Burke's Garden Central Church and Cemetery

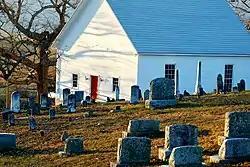

Burkes Garden Central Lutheran Church, listed as Burkes Garden Central Church and Cemetery, is a historic Lutheran church, cemetery, and national historic district located at Burke's Garden, Tazewell County, Virginia. The church was built in 1875, and is a plain rectangular frame building, two bays long, with a steep gable roof. It originally served multiple denominations as a union church but has exclusively served the Lutheran denomination in modern times.